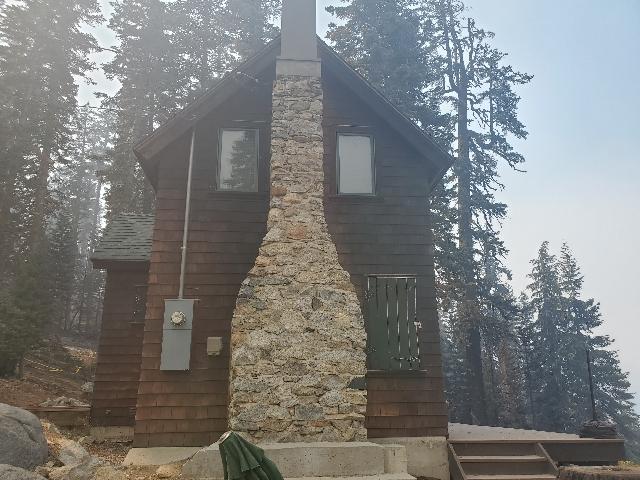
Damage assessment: minor